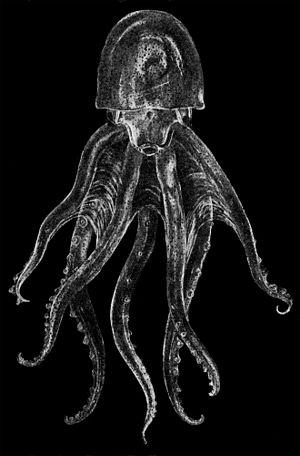
Vitreledonella est un genre monotypique d'octopode incirrina de la famille Vitreledonellidae.
Vitreledonella alberti est une espèce d'octopodes de la famille des Vitreledonellidae.